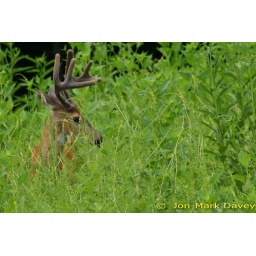
white tail deer in the mountains